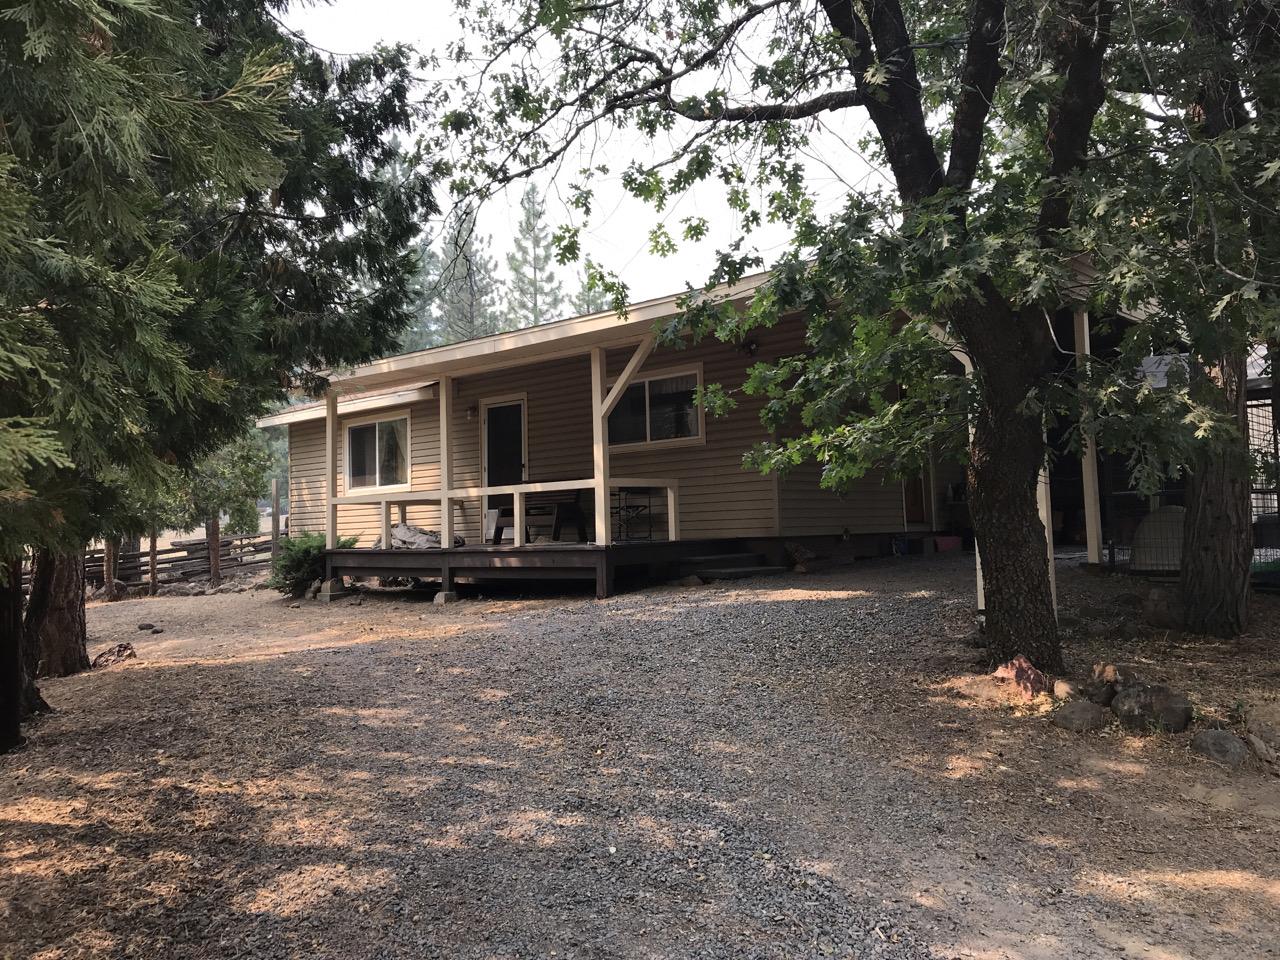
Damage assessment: no_damage